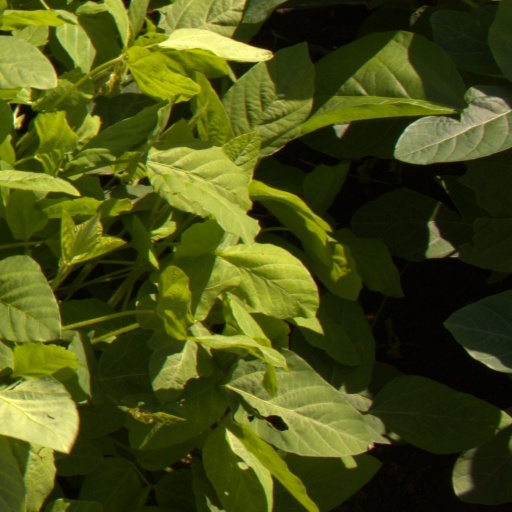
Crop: soybean